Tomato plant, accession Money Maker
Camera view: bottom (45 deg); turntable rotation: 30 degrees
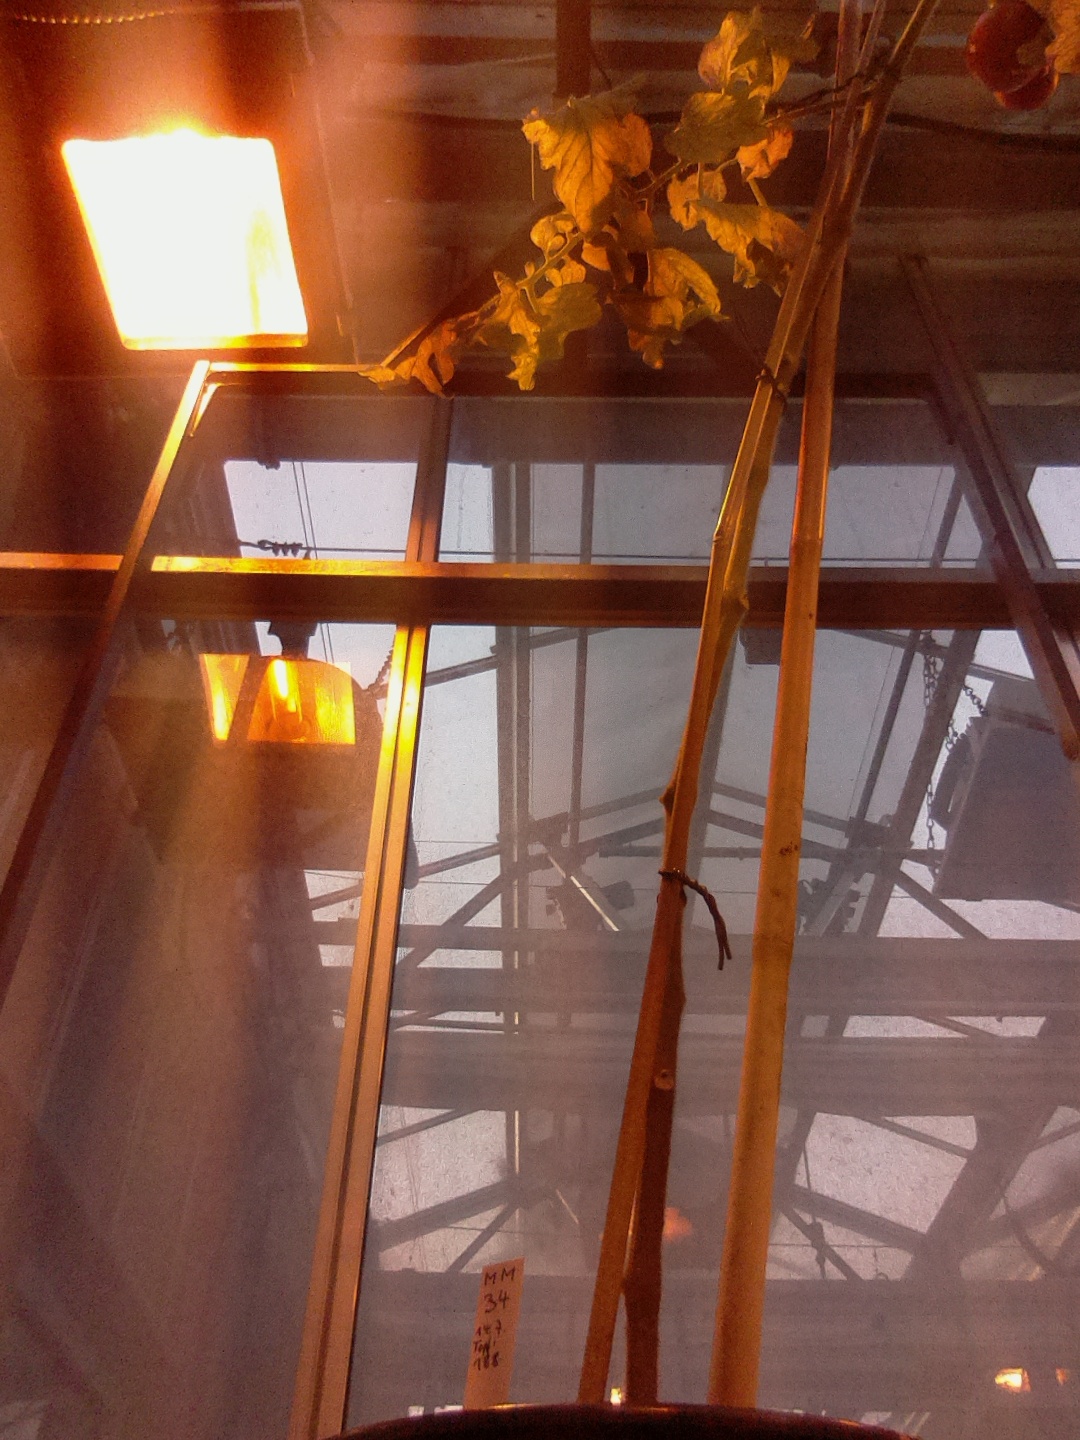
BBCH growth stage 89: 90%-100% of fruits show typical fully ripe color